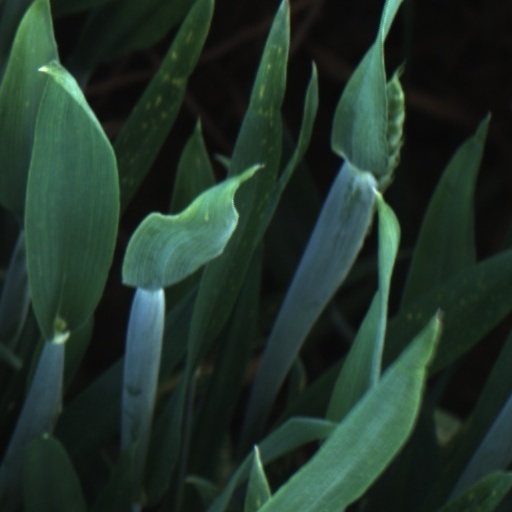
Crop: wheat